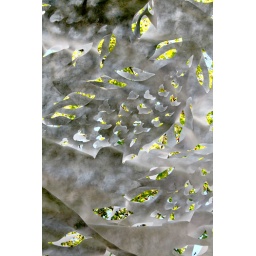
A white sun shade over a market letting the leaves of the trees through